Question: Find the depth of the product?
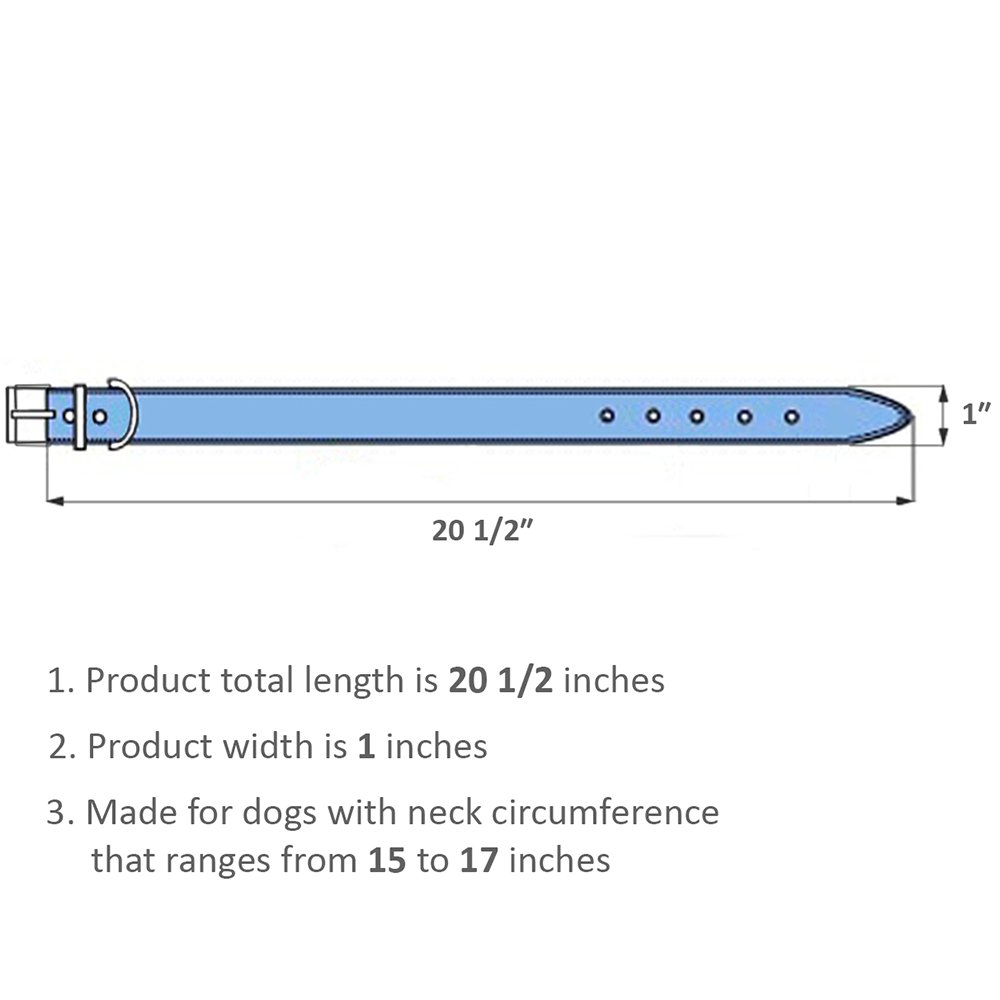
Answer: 20.5 inch